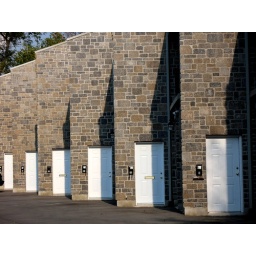
A series of doors to condos. I believe this building is off Waterloo Ave. in Guelph.